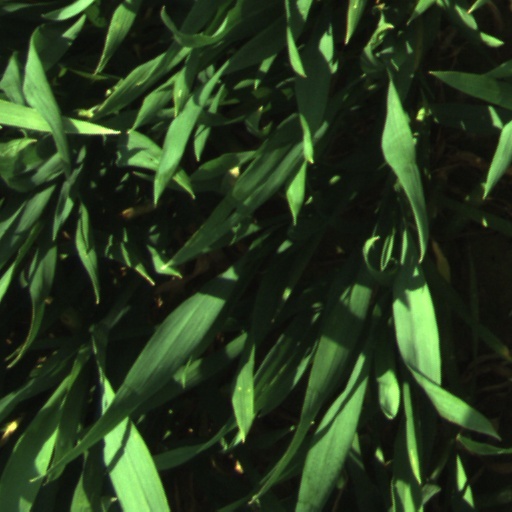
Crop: wheat